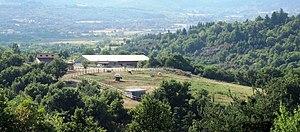
Saint-Jacques-d'Atticieux détail
Saint-Jacques-d'Atticieux est une commune française, située dans le département de l'Ardèche en région Auvergne-Rhône-Alpes.